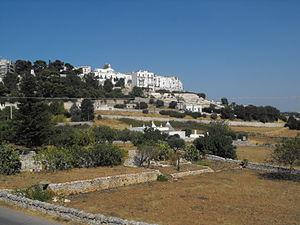
L'association I Borghi più belli d'Italia est née en mars 2001 sous l'impulsion de Conseil du tourisme de l'ANCI.
Cisternino est une commune italienne d'environ 11 470 habitants située dans la province de Brindisi dans la région des Pouilles dans le sud de l'Italie.